Jaylen Bacon

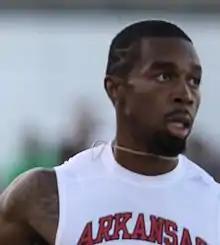
Bacon at the 2018 NCAA Division I West Preliminary

Jaylen Bacon (born August 5, 1996) is an American professional track and field athlete specializing in the sprints.